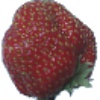
Label: strawberry_wedge